Dipteryx micrantha

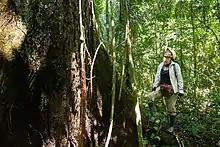
Peruvian researcher next to the "Dipteryx micrantha"

In Brazil, the conservation status of this species has not yet been evaluated by the Centro Nacional de Conservação da Flora. It is a common plant in Acre in forests on dry (not flooded) land.